Appu (2002 film)

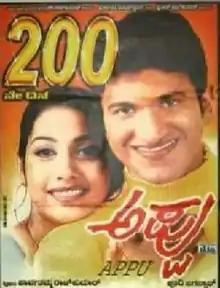
Film poster

Appu is a 2002 Indian Kannada-language romantic action film directed by Puri Jagannadh and produced by Parvathamma Rajkumar under Poornima Enterprises. The film stars debutants Puneeth Rajkumar and Rakshita, alongside Avinash, Srinivasa Murthy and Sumithra. The music was composed by Gurukiran, while cinematography and editing were composed by K. Datthu and S. Manohar.